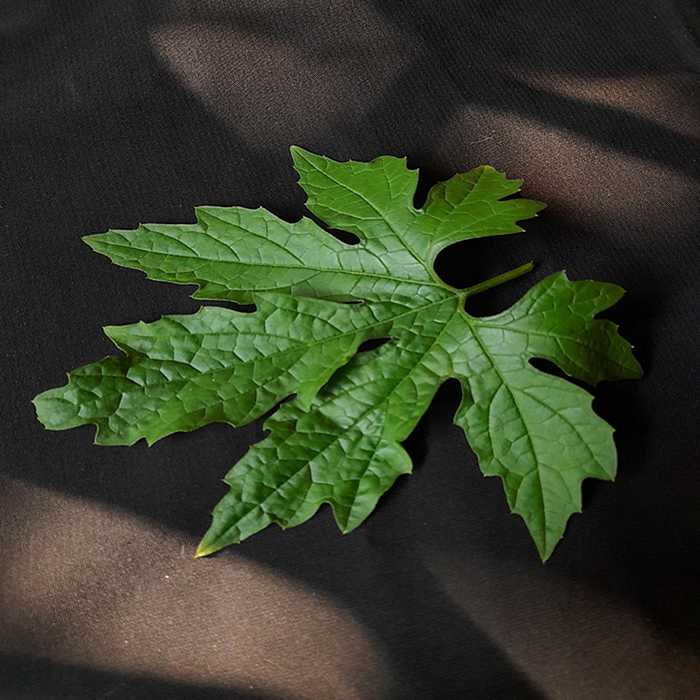
Plant: Bitter Gourd
Label: Fresh leaf